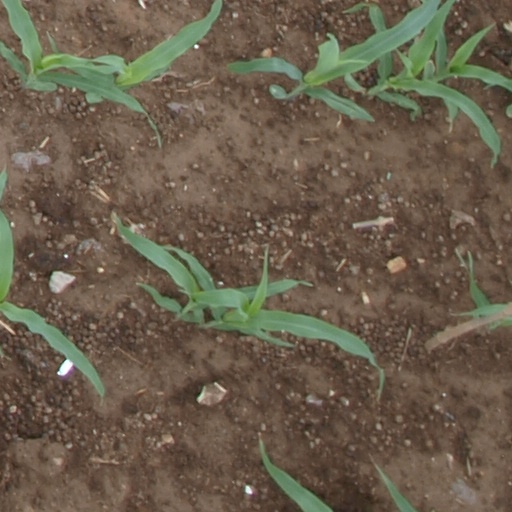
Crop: maize; corn